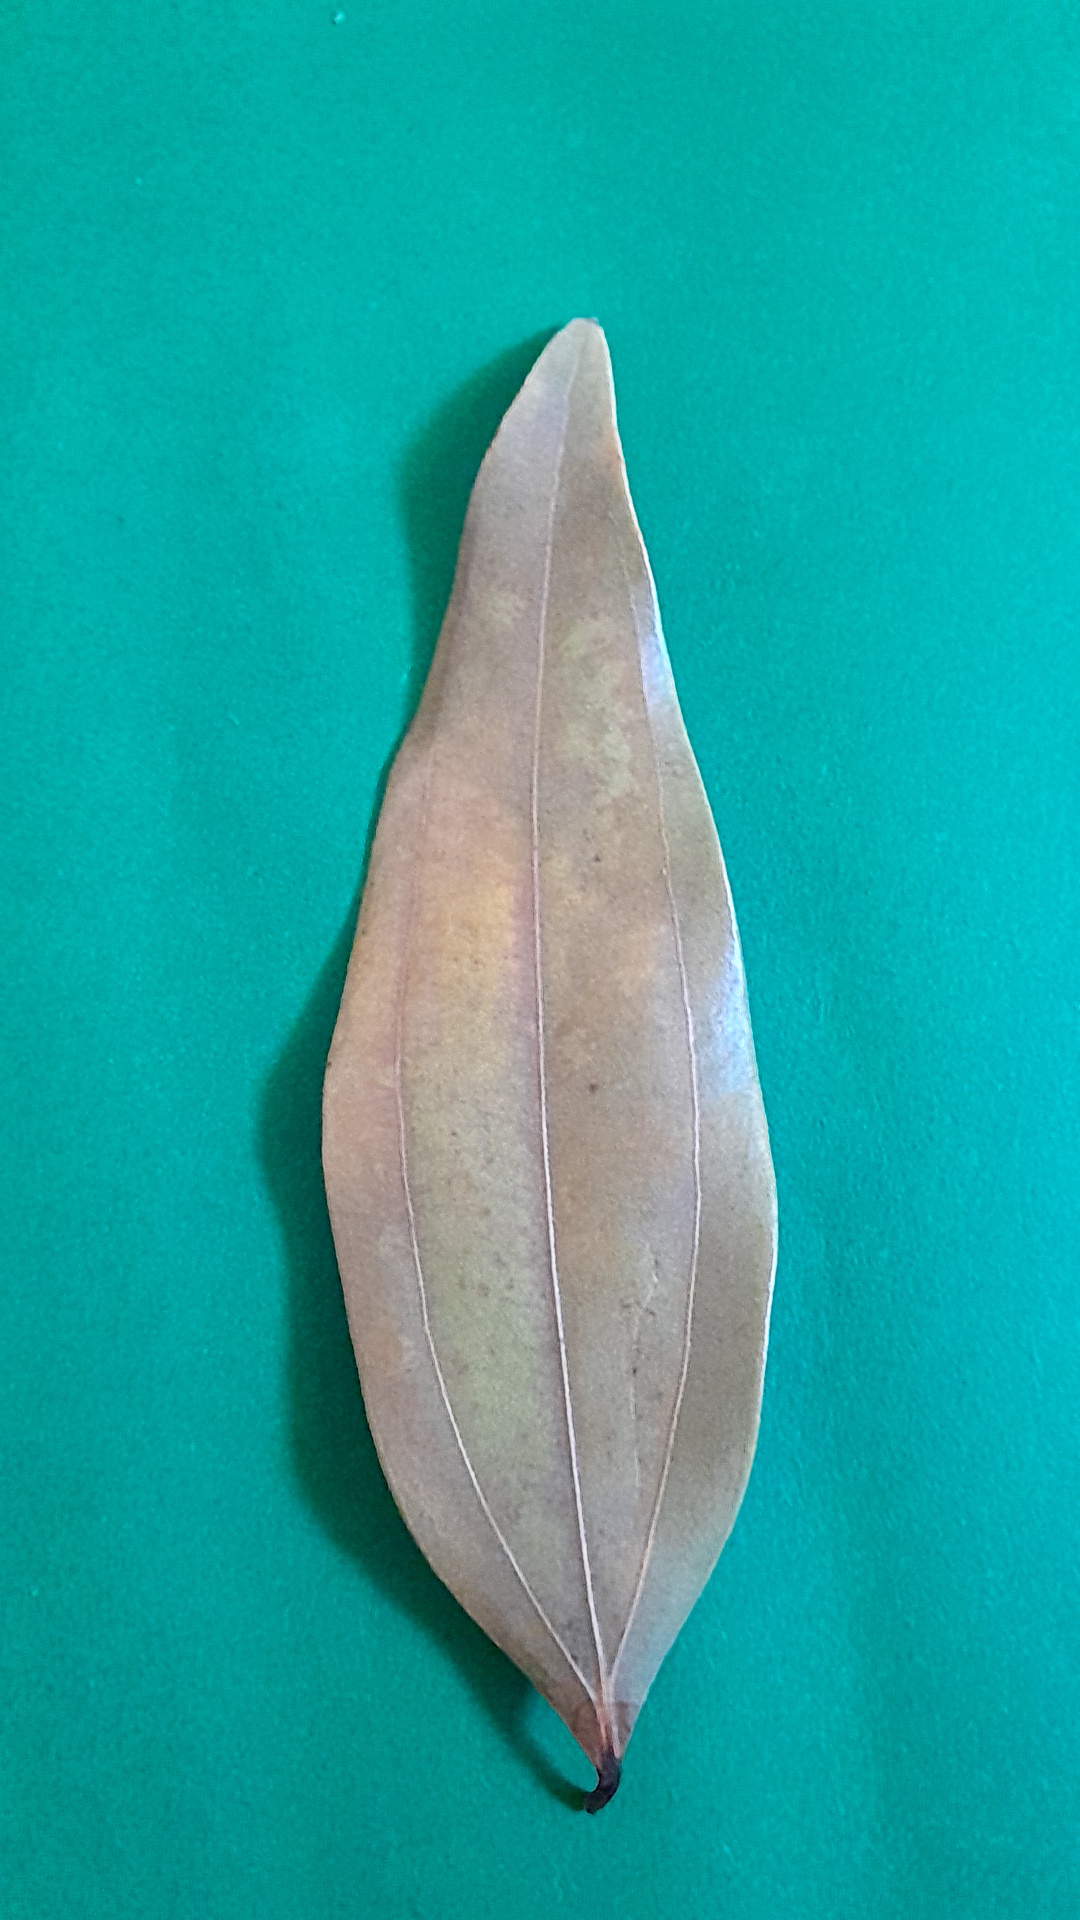
Label: Dry Leaf